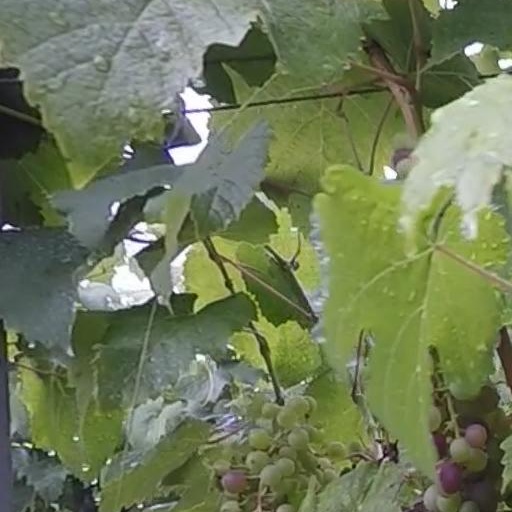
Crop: grape